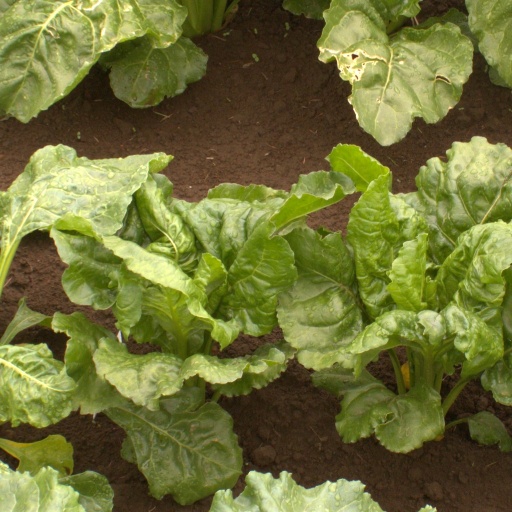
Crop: sugar beet